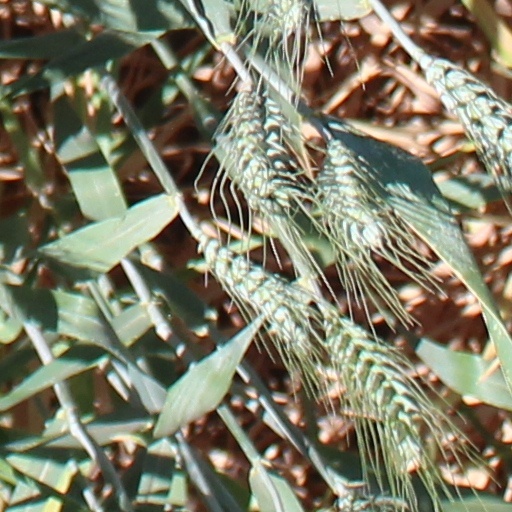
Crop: wheat